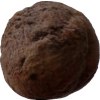
Label: peach